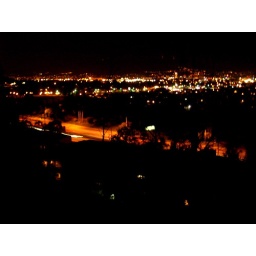
from the field next to my house in silverlake, looking out into the valley